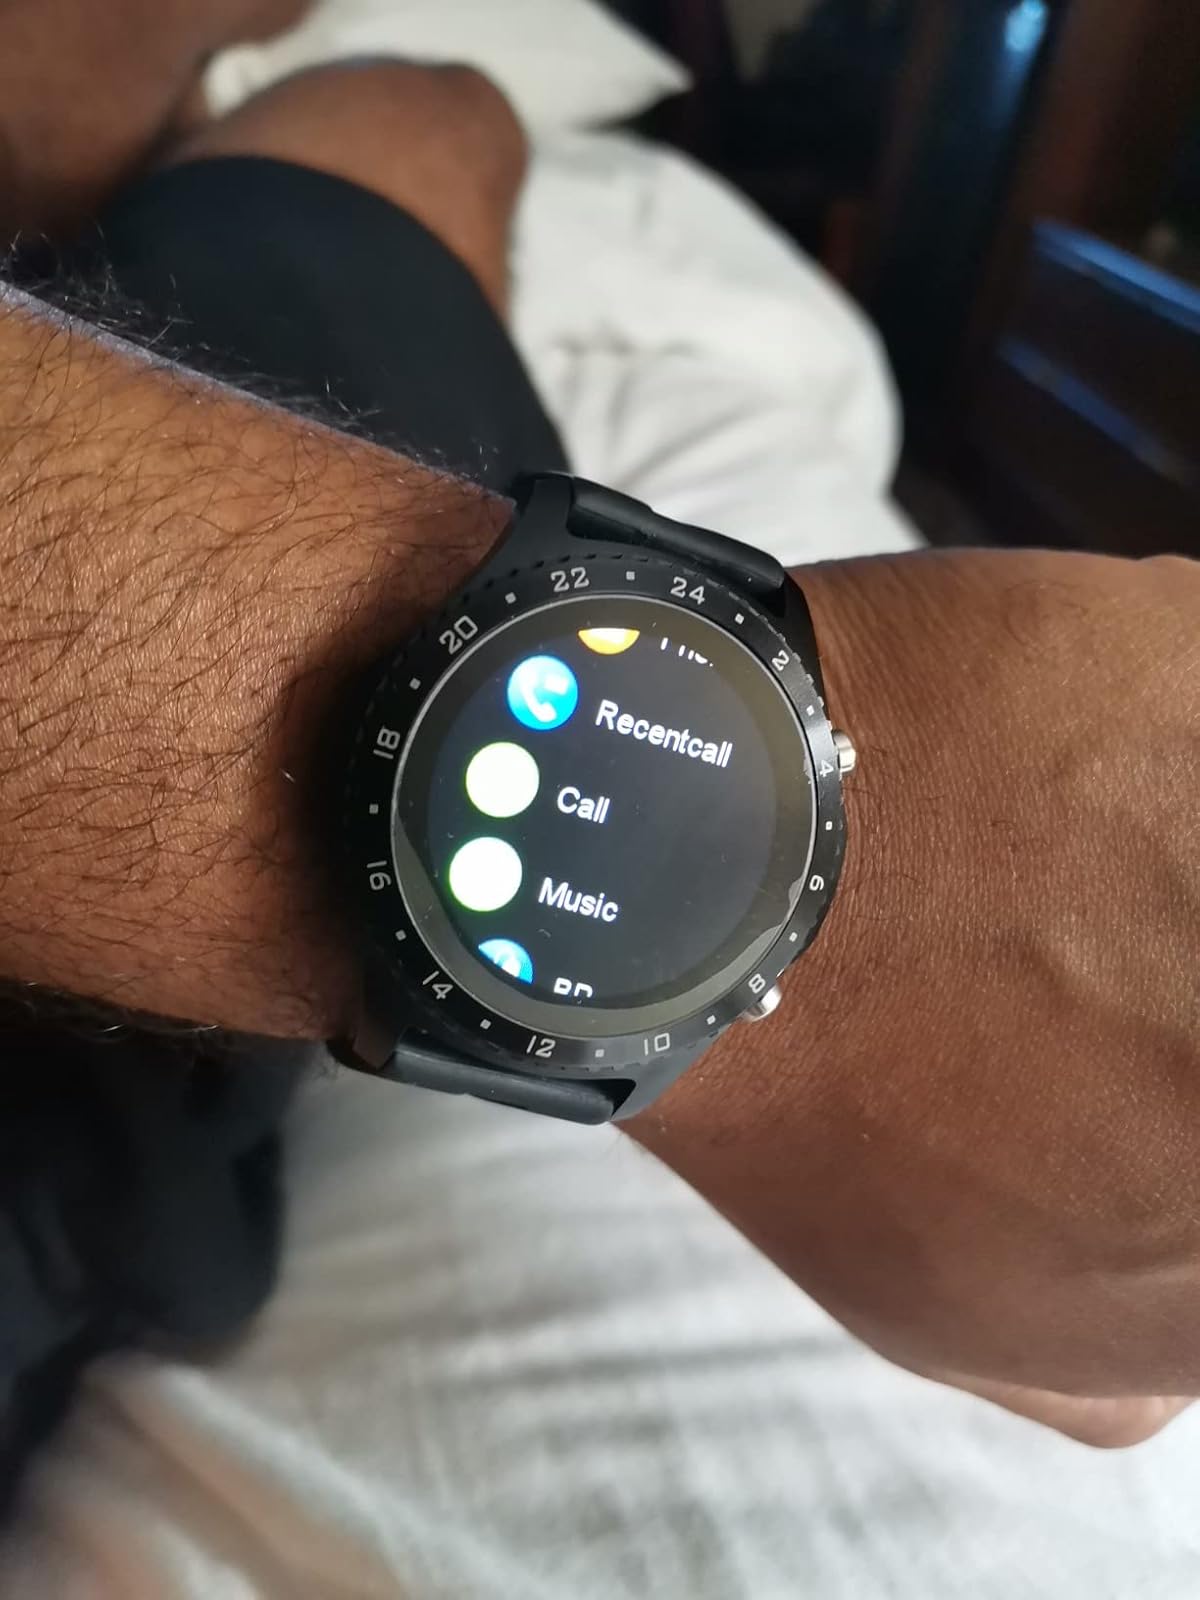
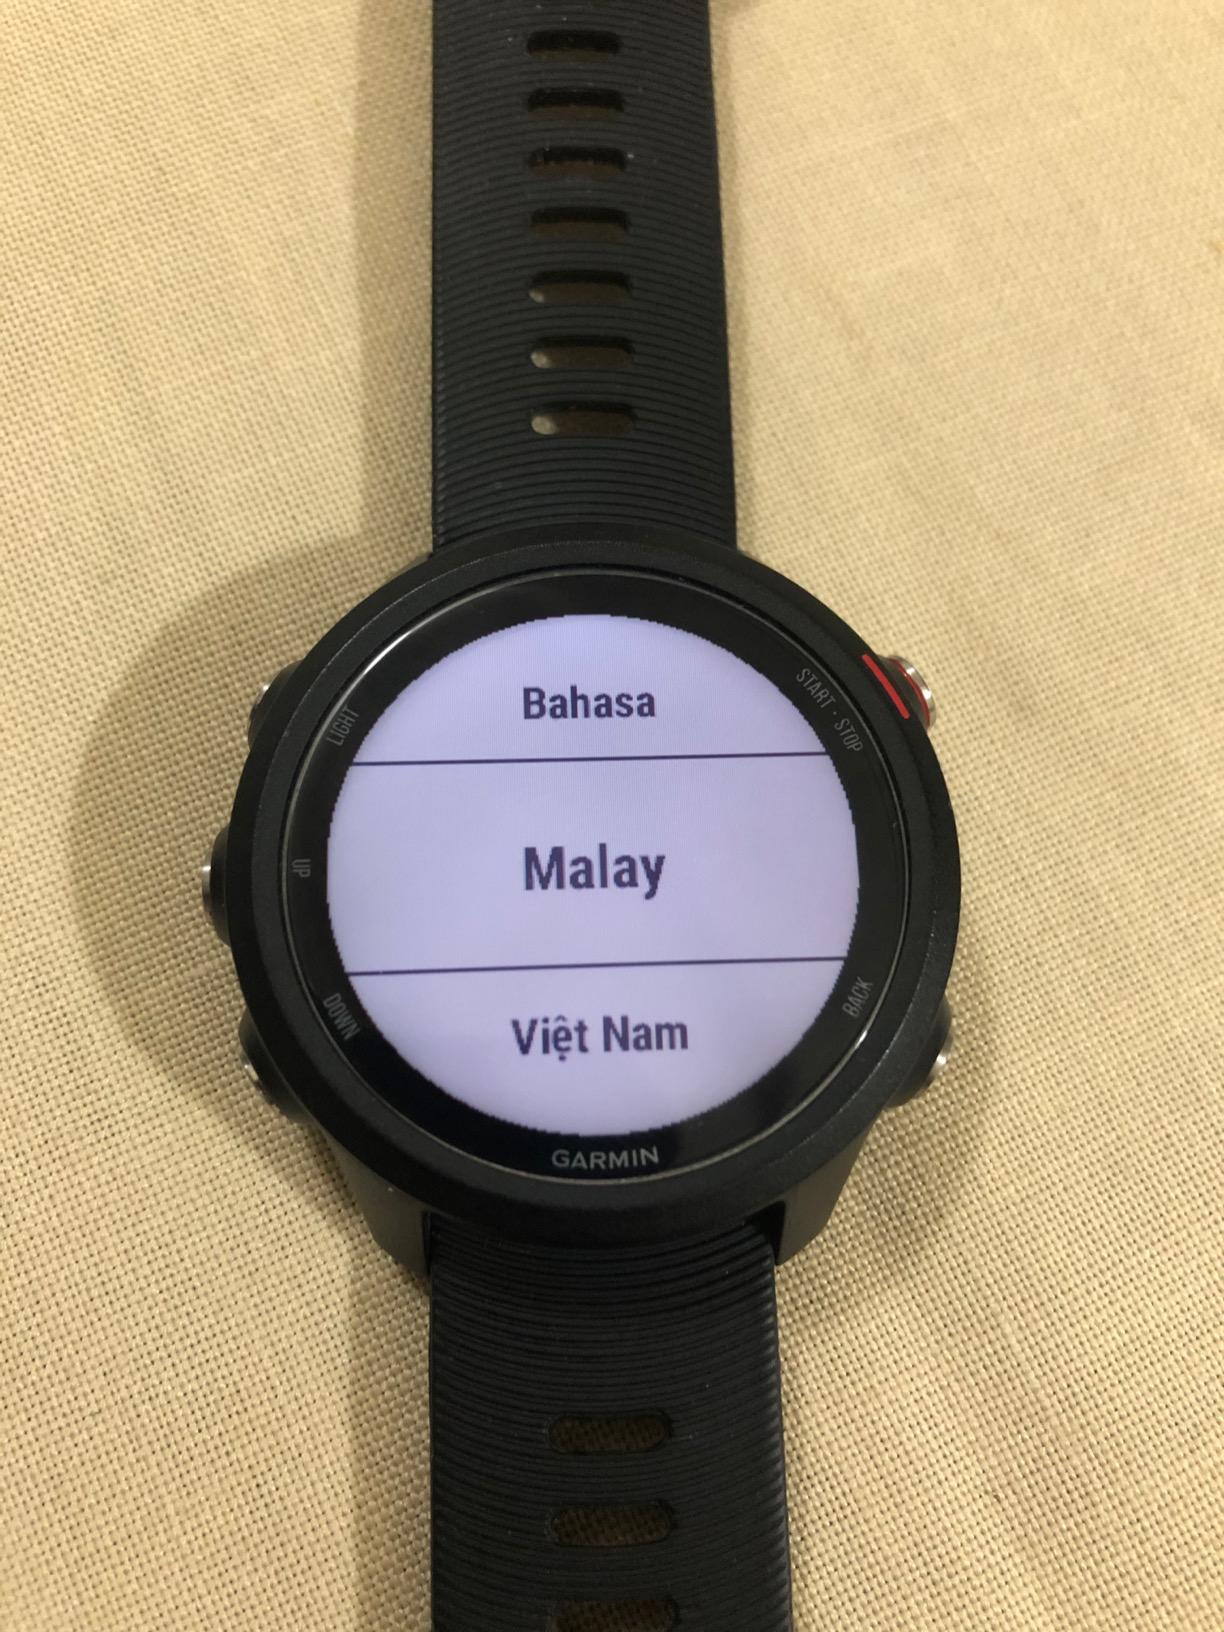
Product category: smartwatch
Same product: no